Cookie Jar Group

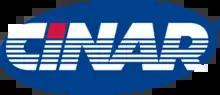
CINAR logo used from 1984 to 2004, shown here is the 2000 variant, consisting of the 1994 wordmark on a blue oval.

After their meeting in New Orleans, Louisiana, in 1976, Micheline Charest and Ronald A. Weinberg organized an event for a women's film festival and worked at distributing foreign films to U.S. theatres. The couple moved to New York City and formed CINAR, a film and television distribution company.